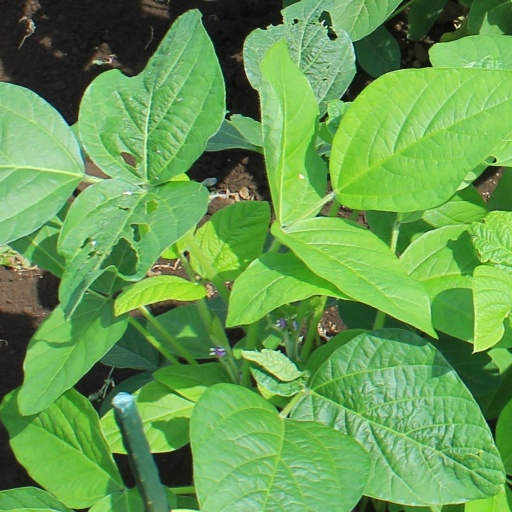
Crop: soybean